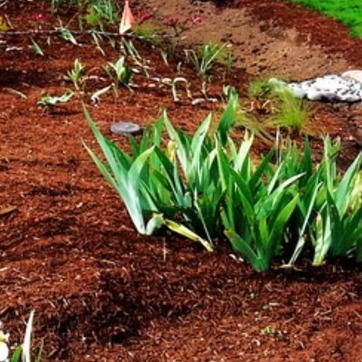
Material: foliage